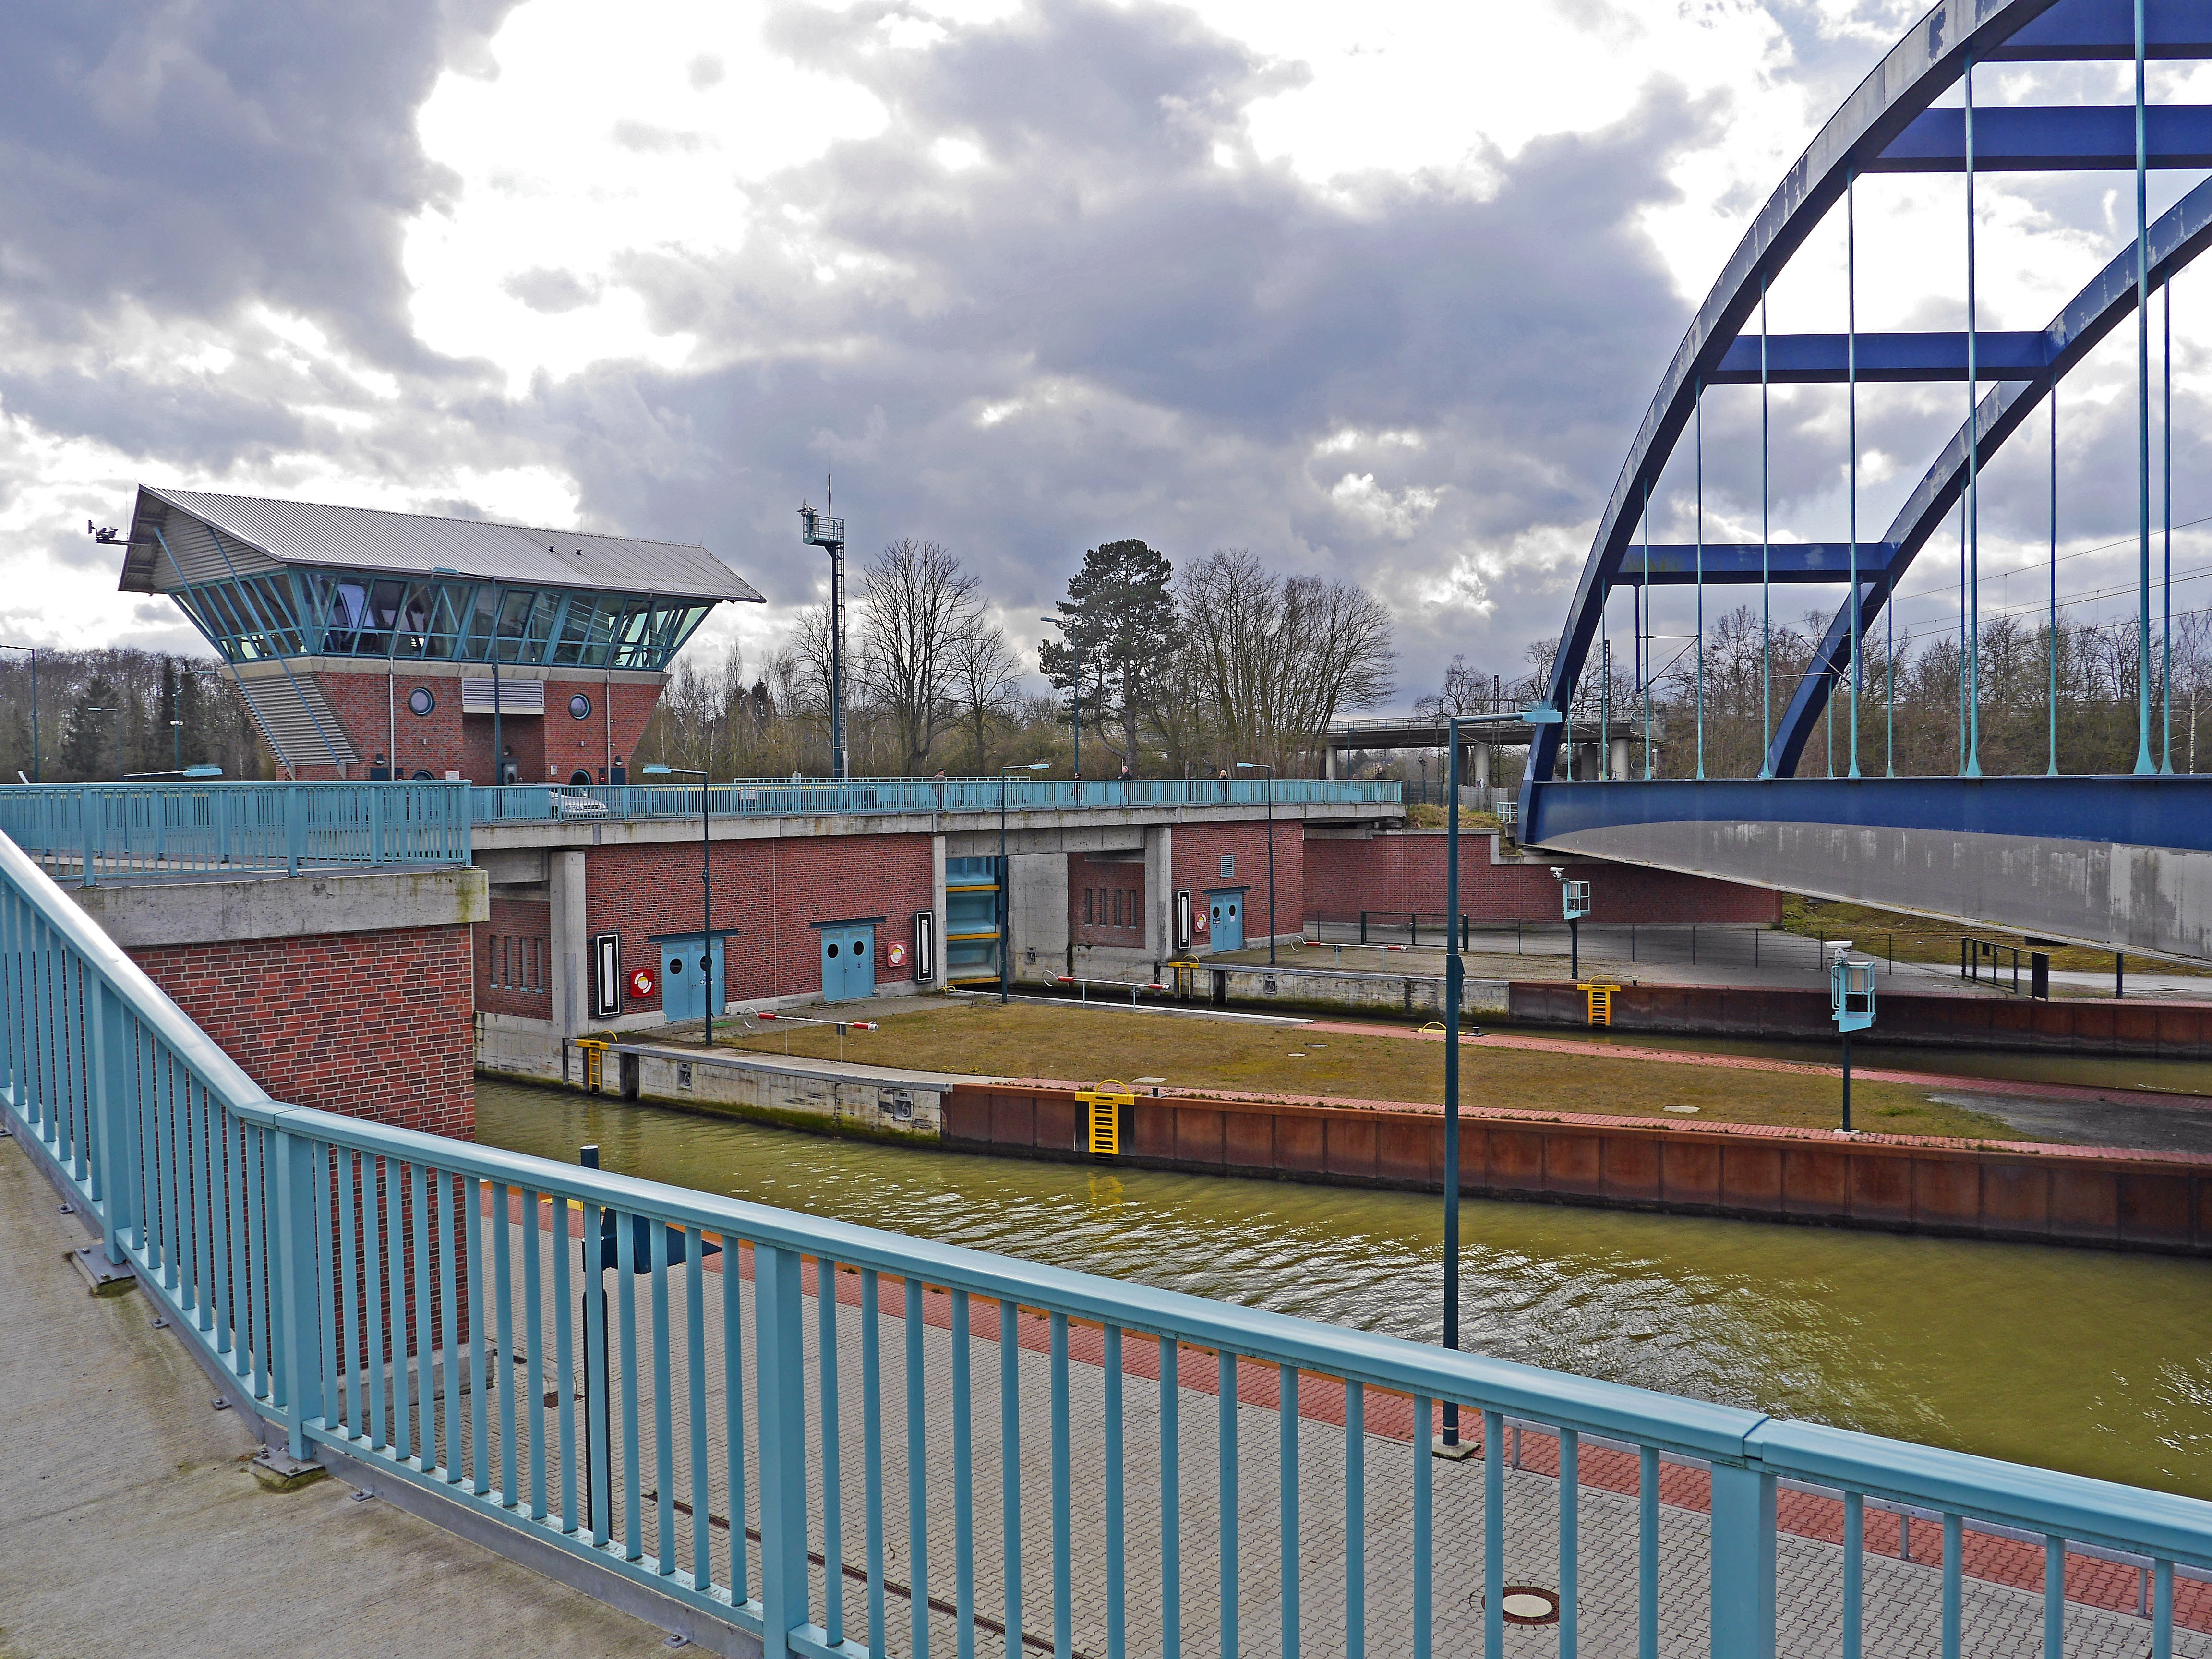
water, structure, railway, bridge, walkway, underwater, facade, stadium, waterway, arena, channel, shipping, extension, westfalen, video surveillance, inland waterway transport, new building, munster, dortmund ems kanal, sport venue, large lock, rod arch bridge, driveways, composite lock, tandem feeder, konrollzentrum, billion project, dek